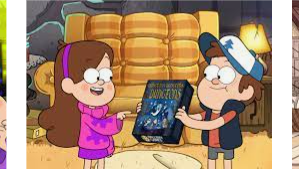
Portrait style: Cartoon Portrait